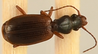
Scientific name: Cymindis neglecta
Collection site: Bartlett Experimental Forest NEON (BART), plot BART_068